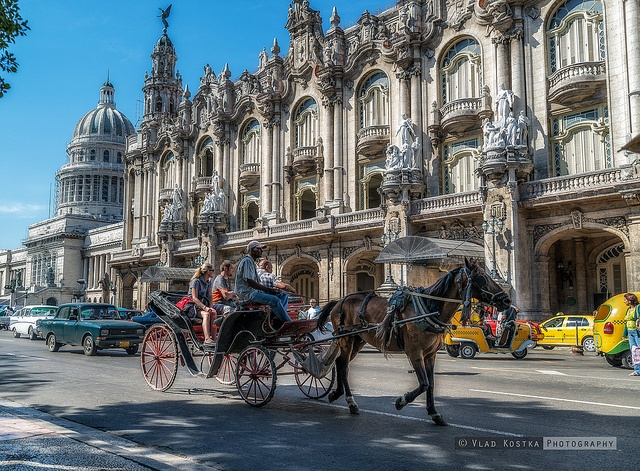
A group of people on a horse pulled carriage.
A group of people in carriage being drawn by horse on street.
People enjoying ride in a horse drawn carriage down the street
A horse and carriage with several passengers riding by a very ornate building.
A horse drawn carriage drives tourists near a large building.